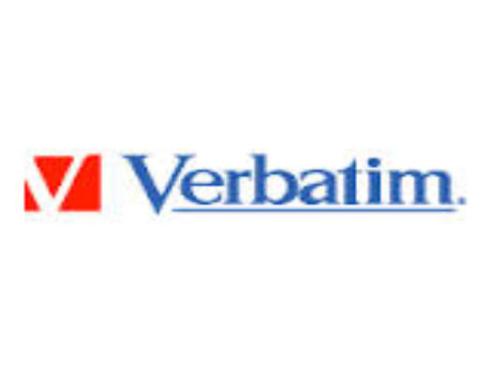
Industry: Necessities